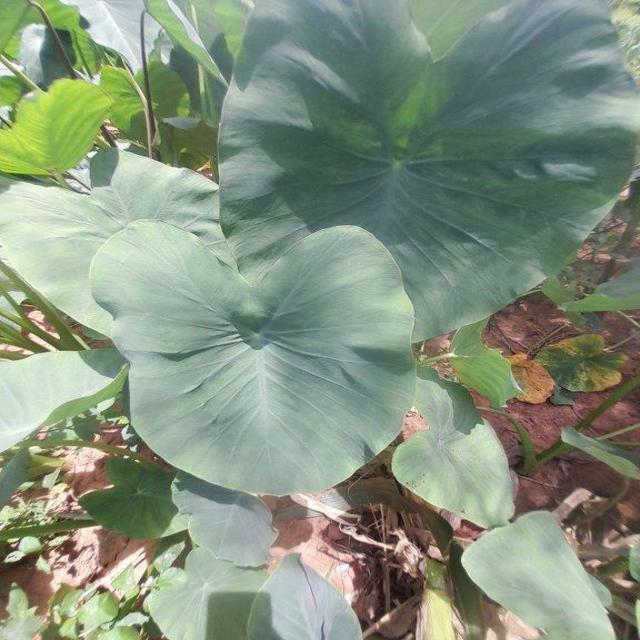
Label: Healthy